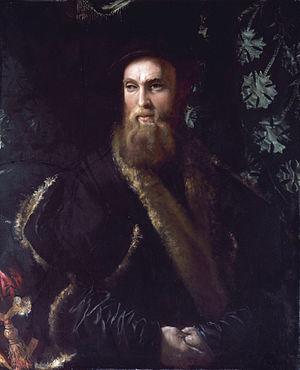
Bindo Altoviti est un banquier italien de la Renaissance, né à Florence en 1491 et mort à Rome en 1556.